Basque football derbies

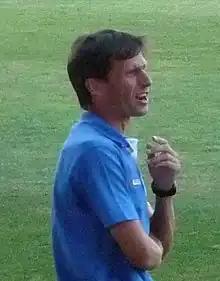
José Ángel Ziganda played for and managed both Osasuna and Athletic Bilbao

Like Alavés and Eibar, Osasuna have never won a major trophy. They have spent 35 seasons in the top tier, far more than the other smaller clubs, and have been ranked as the highest-placed Basque club in La Liga on four occasions (1957–58, 1990–91, 2005–06, 2011–12), but also had several spells playing at lower levels. The population of their home city is similar to that of Alavés, as is the capacity of their stadium (El Sadar). They were "Copa" finalists in 2005, losing to Real Betis who had defeated Athletic Bilbao on penalties in the semi-final to end the possibility of a rare all-Basque final. In the 2022–23 Copa del Rey, the two clubs met in the semi-final: Osasuna progressed thanks to a late goal from youth product Pablo Ibáñez in extra time of the second leg at San Mamés after both legs had finished 1–0 to the home side after 90 minutes. "Los rojillos" were defeated by Real Madrid in the final.